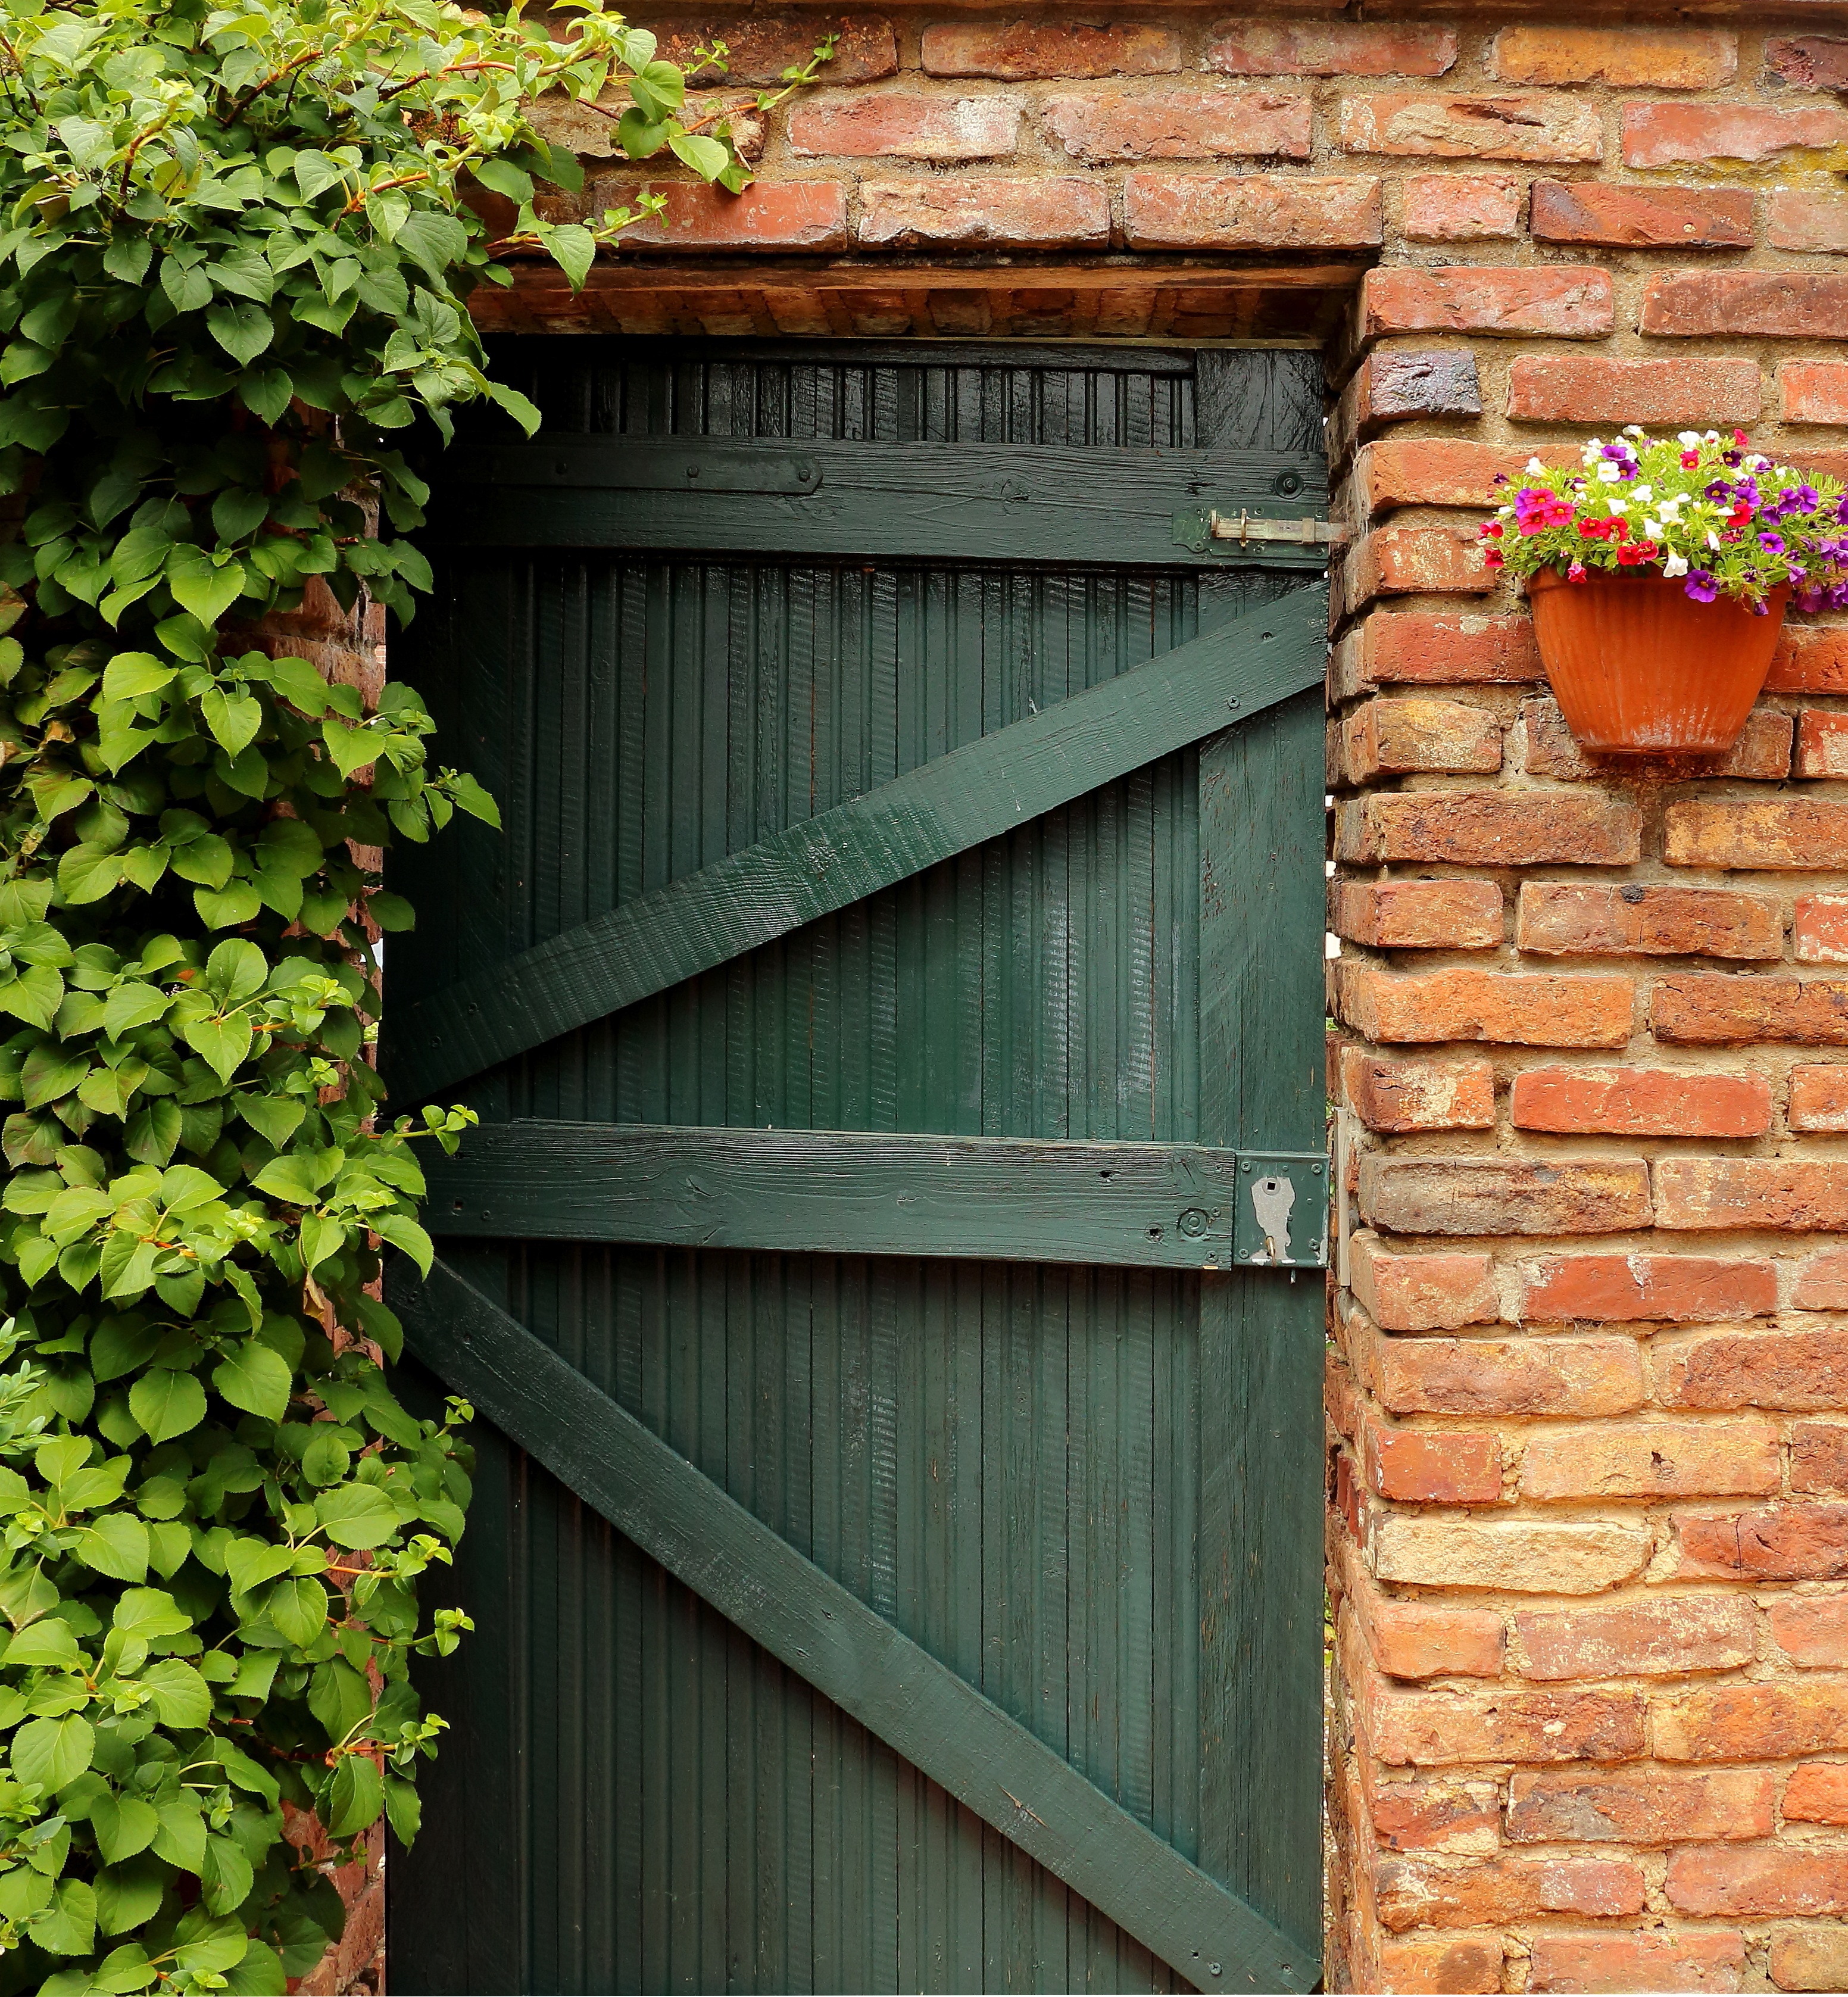
fence, wood, window, wall, shed, green, stone wall, gate, brick, door, goal, brickwork, old door, entwine, garden gate, outdoor structure